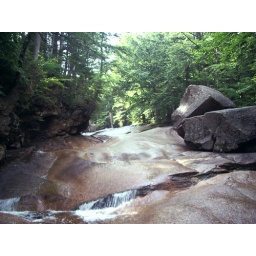
Really cool river running over smoothed out glacial rocks